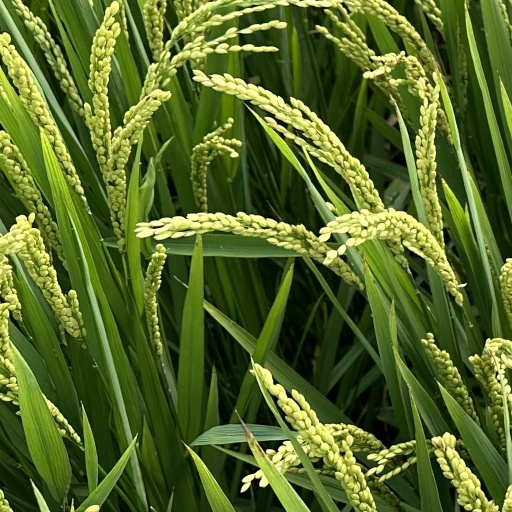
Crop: rice